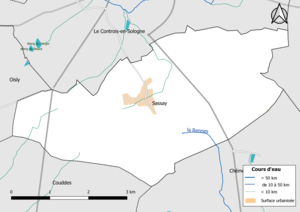
Carte du réseau hydrographique de la commune de fr:Sassay (Loir-et-Cher, France).
Sassay est une commune française située dans le département de Loir-et-Cher, en région Centre-Val de Loire.